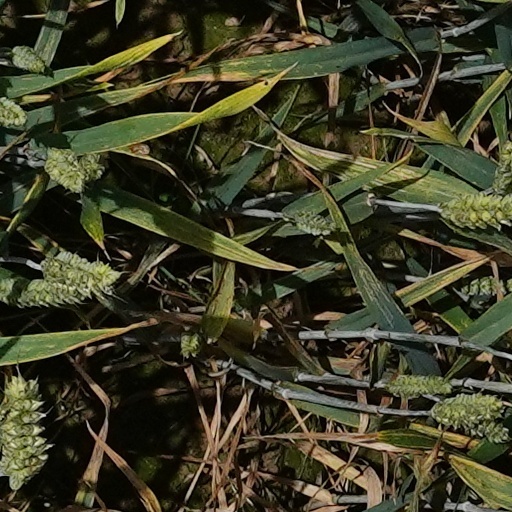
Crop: wheat